Flora, Mississippi

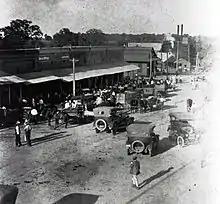
Looking east on Main Street in Flora, c. 1915

In 1941, the Mississippi Ordnance Plant was constructed north of Flora to produce propellant and igniter charges for large-caliber guns during World War II. The site also had firing ranges for sub-machine guns, rifles, anti-aircraft guns, live grenades, and demolition explosives. A notable employee was science fiction writer Cyril M. Kornbluth.